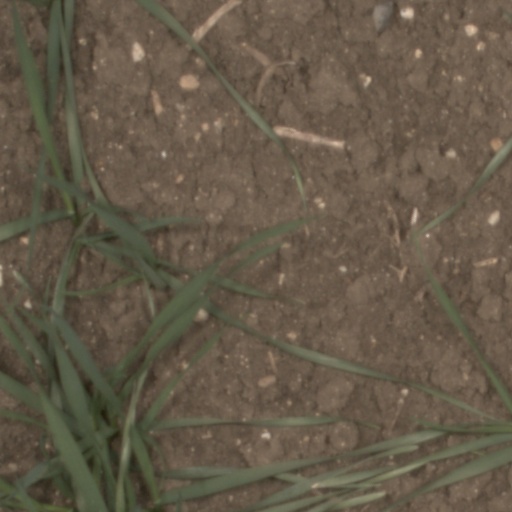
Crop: wheat